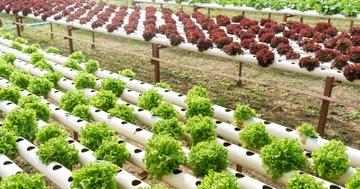
Mboga mboga zenye rangi tofauti zimepandwa kwenye mabomba meupe marefu yaliyowekwa kwa makundi. Kilimo hiki hakitumii udongo ,kinatumia maji yenye virutubisho ili mmea kustawi vizuri.